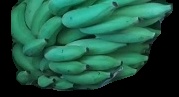
Variety: elakki-bale
Grade: grade2